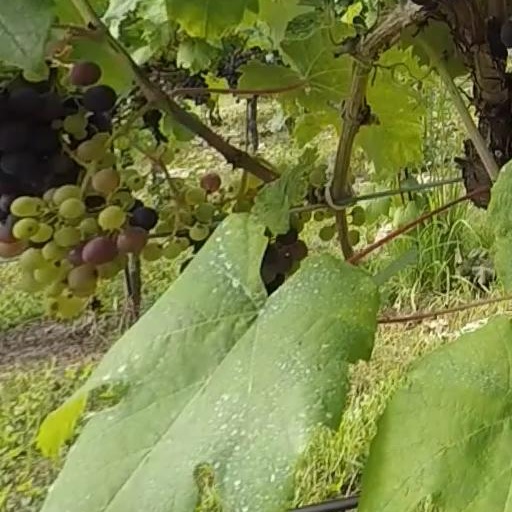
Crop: grape